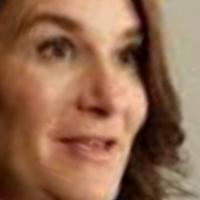
Age group: age 31-40